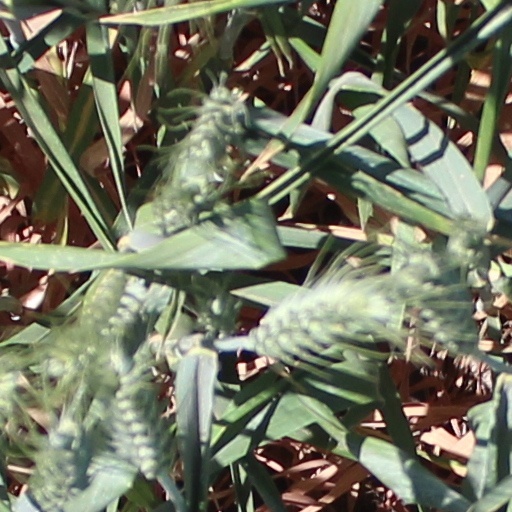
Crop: wheat